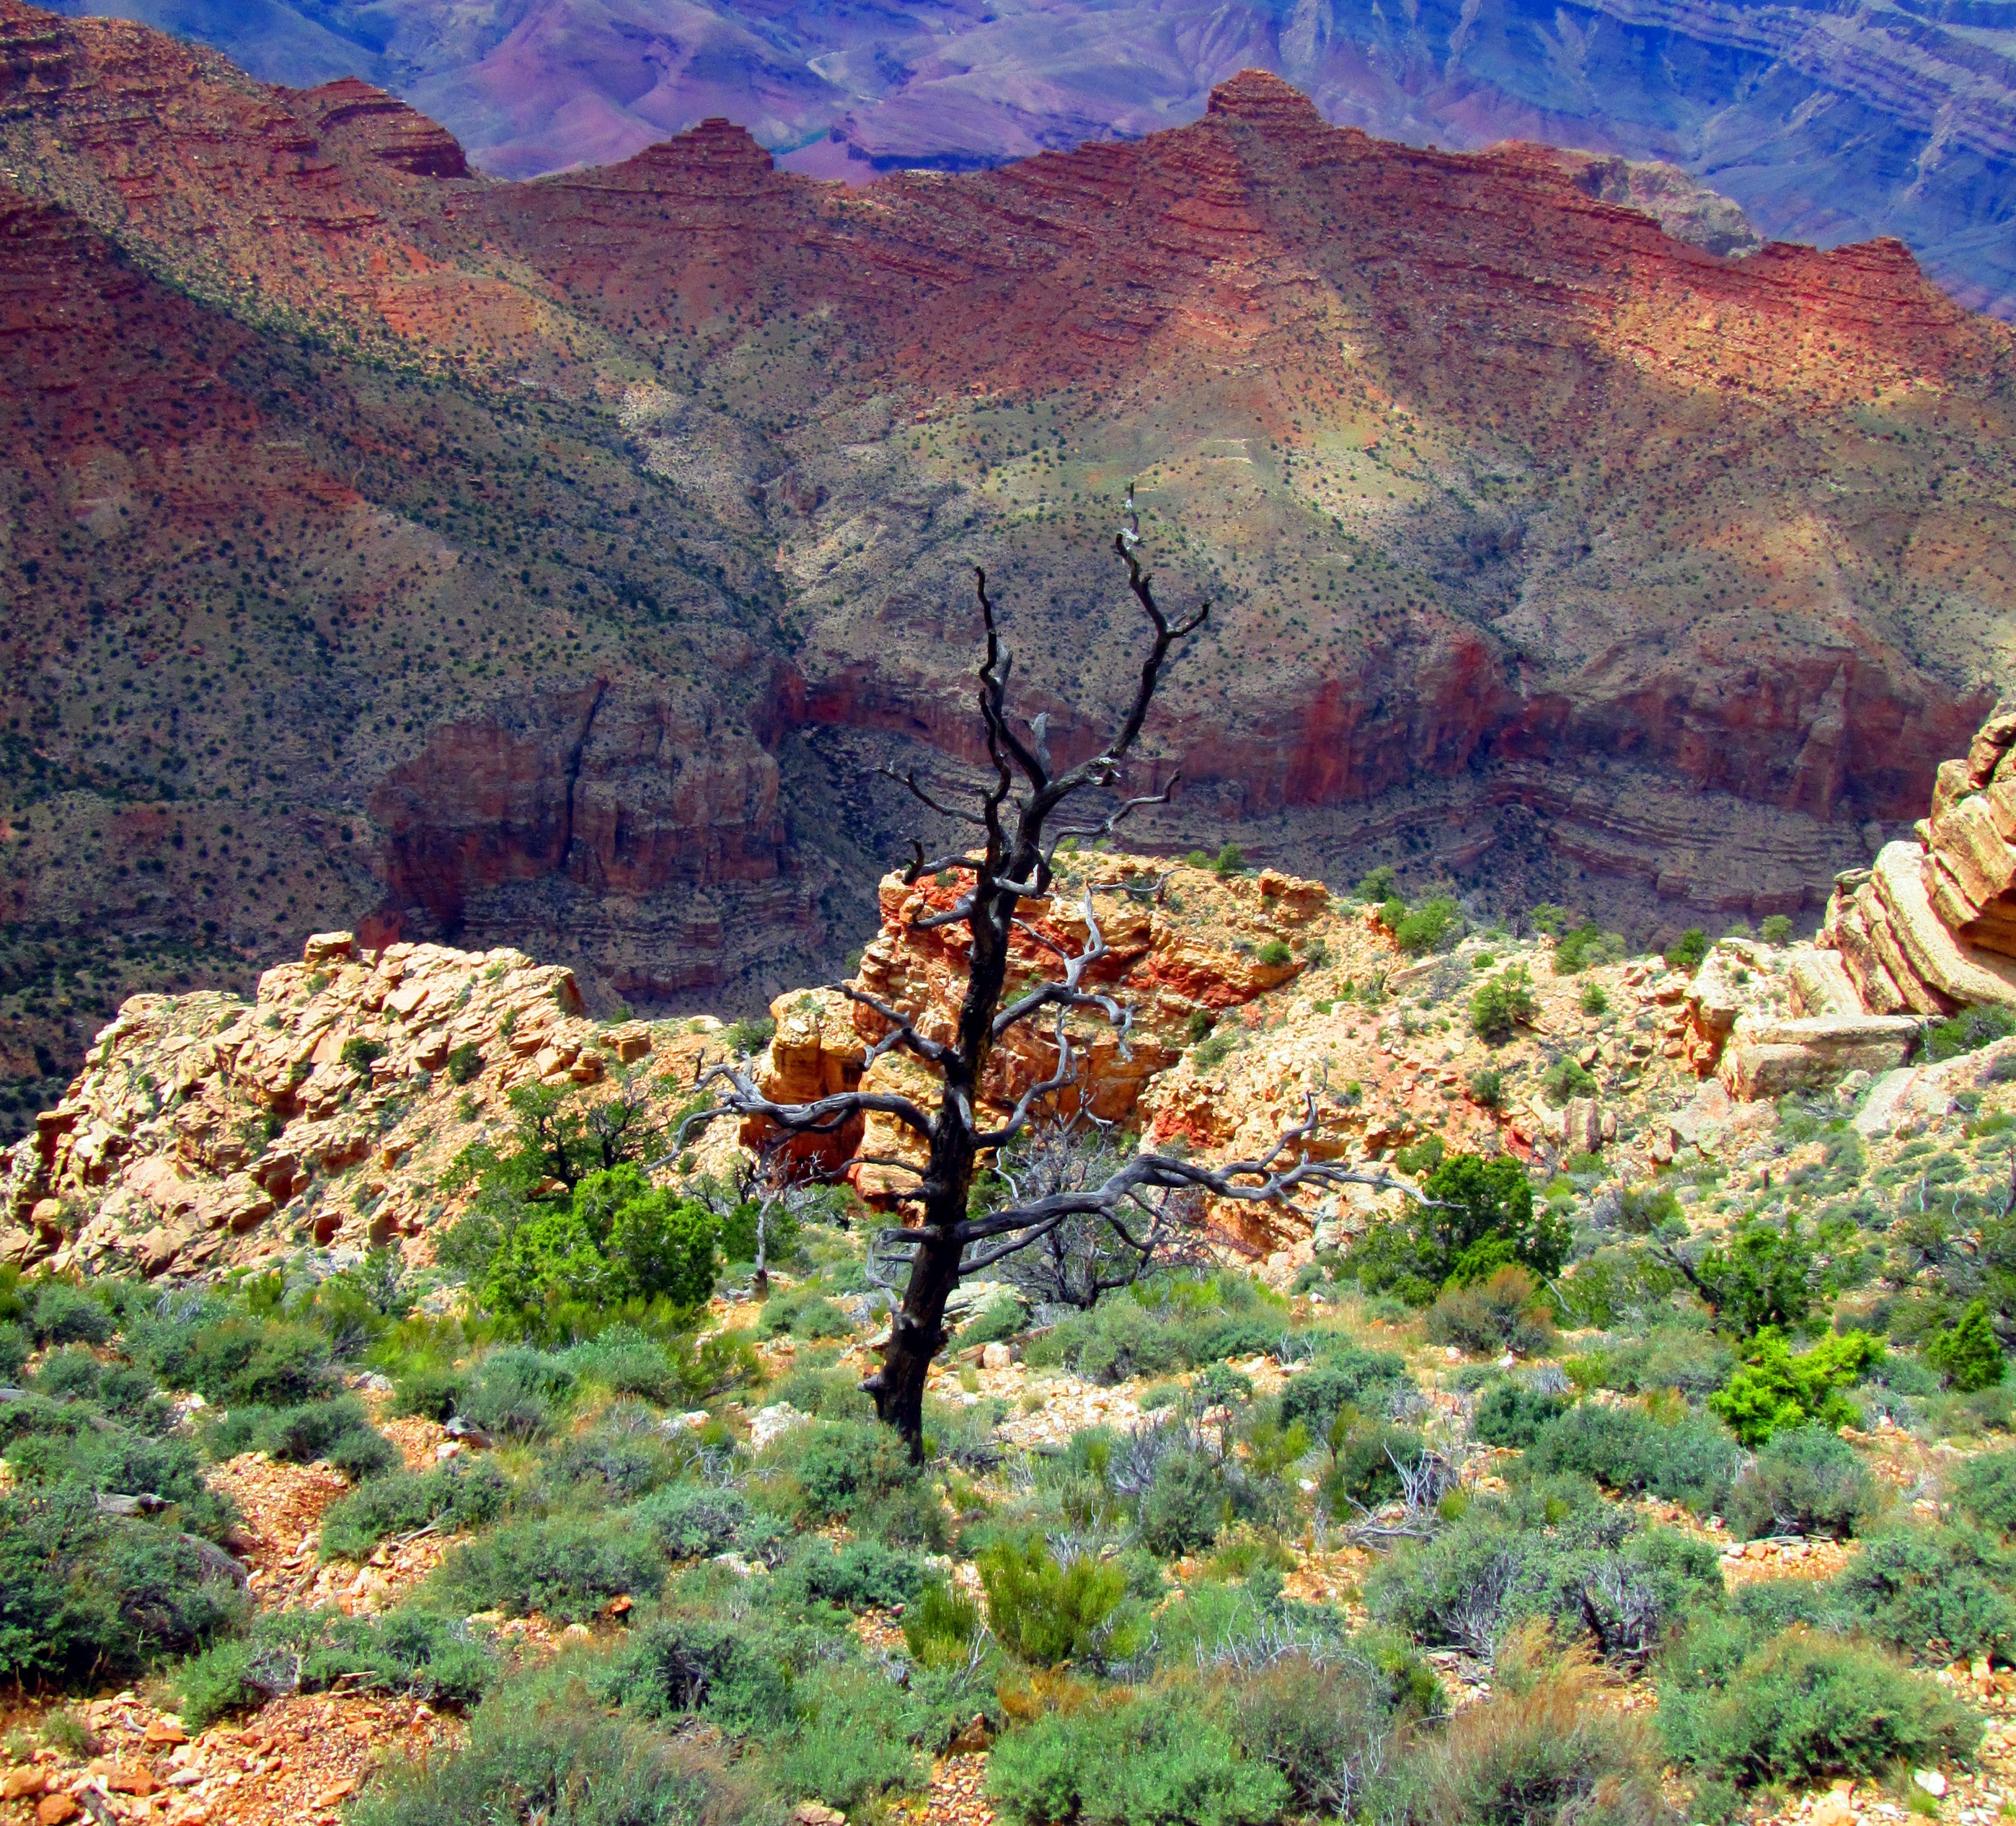
landscape, tree, nature, rock, wilderness, mountain, desert, flower, valley, mountain range, travel, cliff, scenic, autumn, park, america, canyon, grand canyon, national park, arizona, national, grand, geology, rim, plateau, larch, southwest, wadi, survival, landform, geographical feature, mountainous landforms